Lecture recording

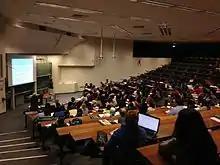
A university lecture

Software is used both on the capture hardware, the viewer's computer, and the production server. Software ranges from simple web browsers and video players to stand-alone software programs made specifically for viewing lectures. The viewer's as well as the presenter's software must be compatible with the software on the server which receives the content from the capture hardware, produces it, and sends it to the viewer's computer on-demand. OpenCast is an open-source video capture system available in higher education.